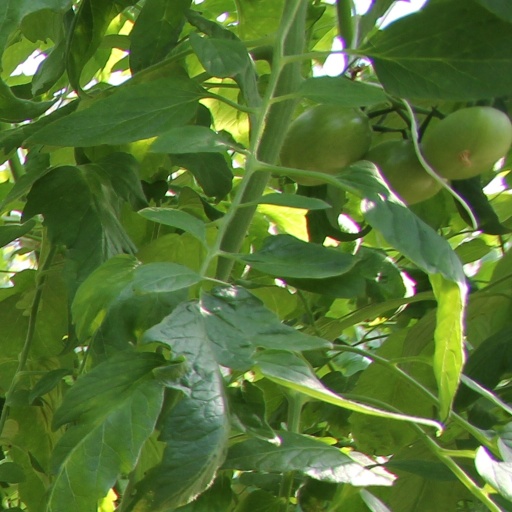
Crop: tomato